Torquay railway station

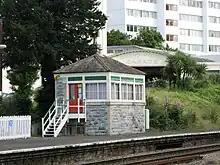
The South Signal Box built in 1878

A railway station serving Torquay had been opened by the broad gauge South Devon Railway on 18 December 1848, but this station was on the hill distant from the harbour at the centre of the town. A new station near Abbey Sands was opened by the Dartmouth and Torbay Railway on 2 August 1859 when the original station was renamed "Torre". Goods traffic continued to be handled at the original station, the new one retaining a more genteel atmosphere with just passengers, their horse and carriages.